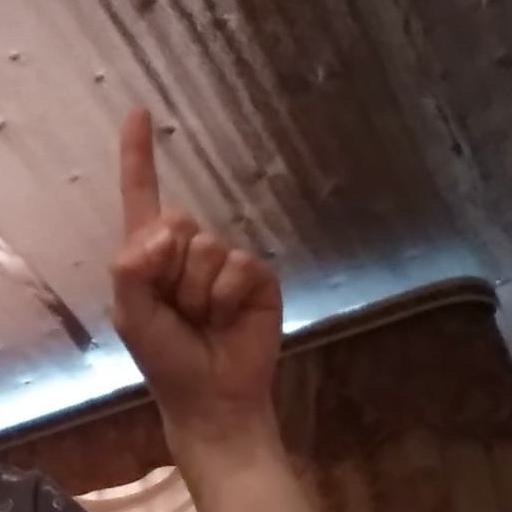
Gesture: one